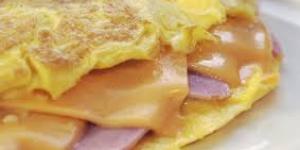
tarta de huevos